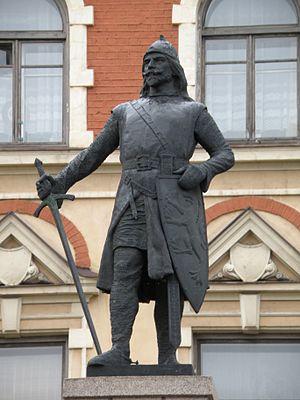
Torgils ou Tyrgils Knutsson est un Marsk et régent de Suède de 1290 à 1303.